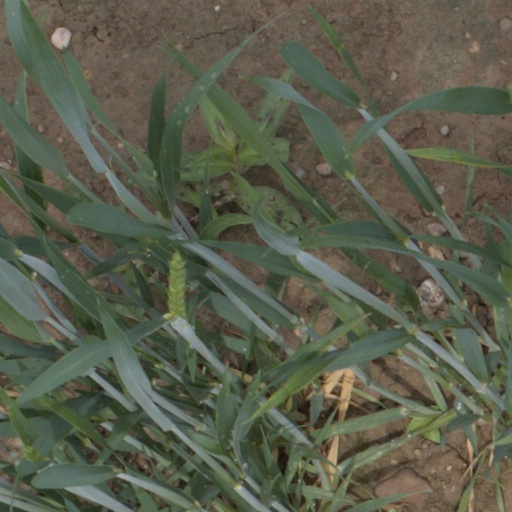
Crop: wheat